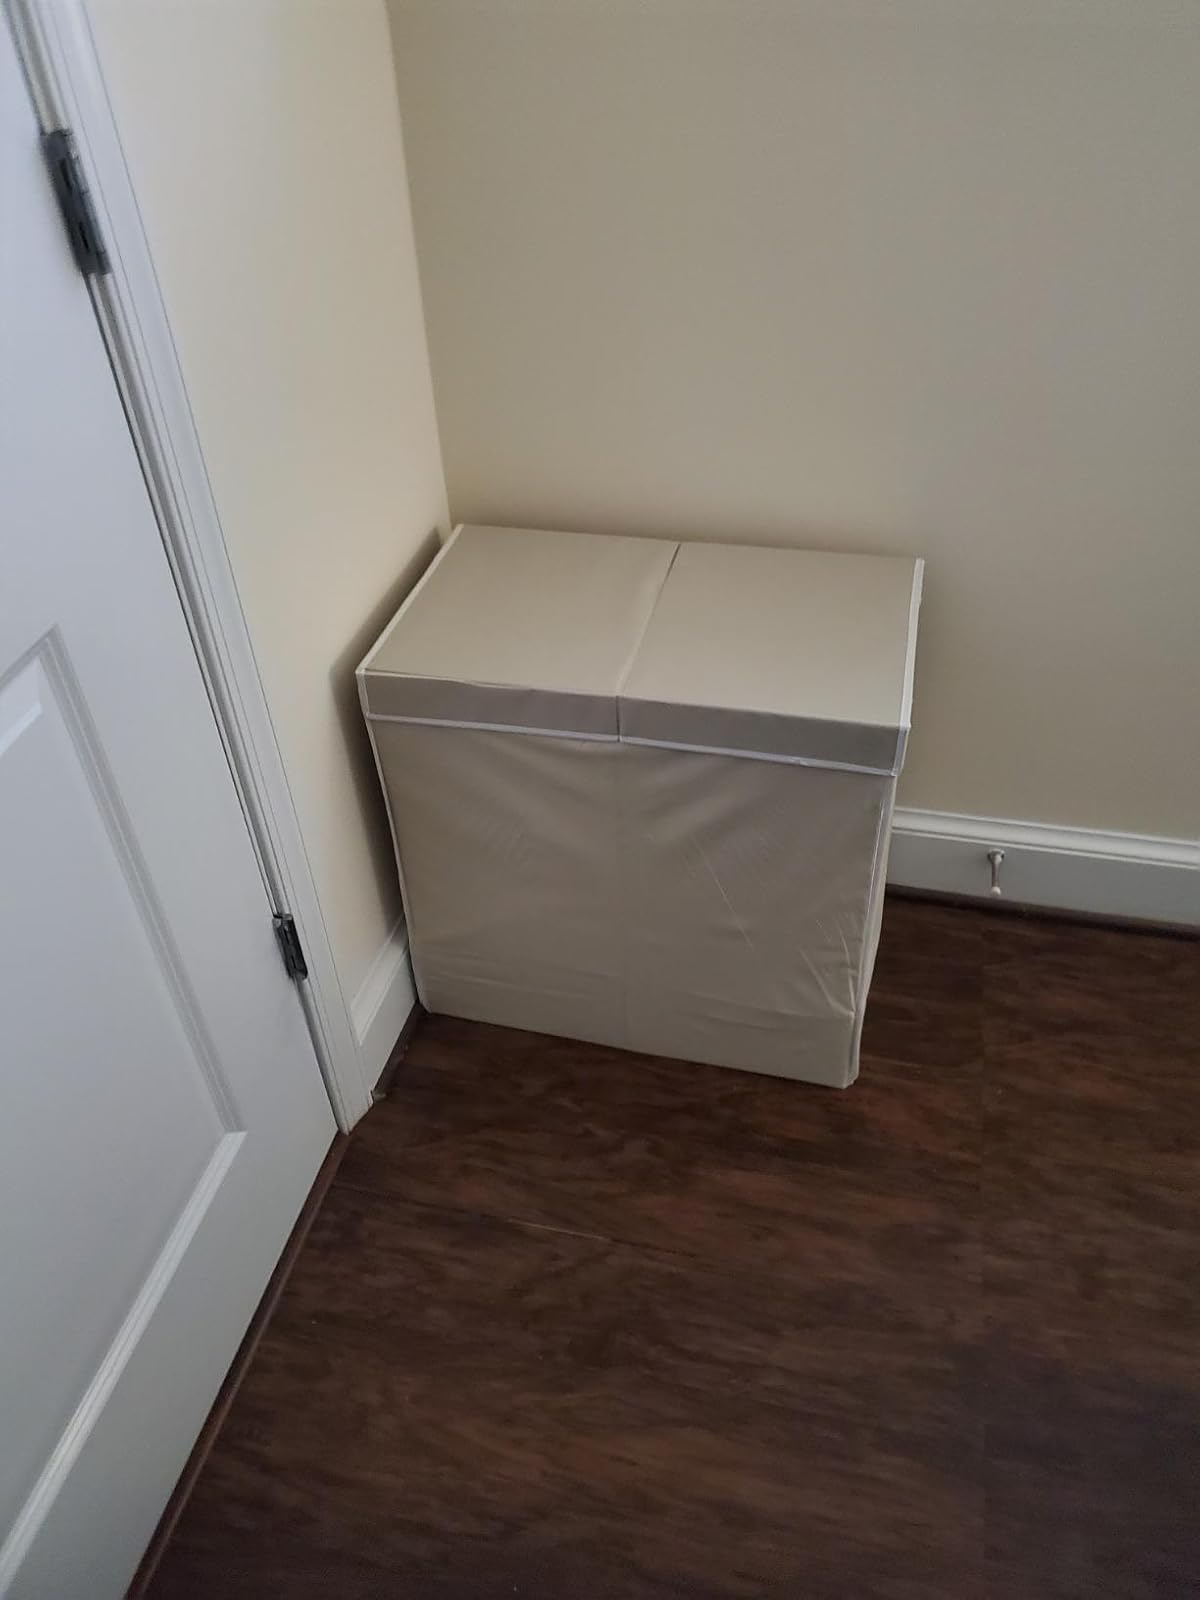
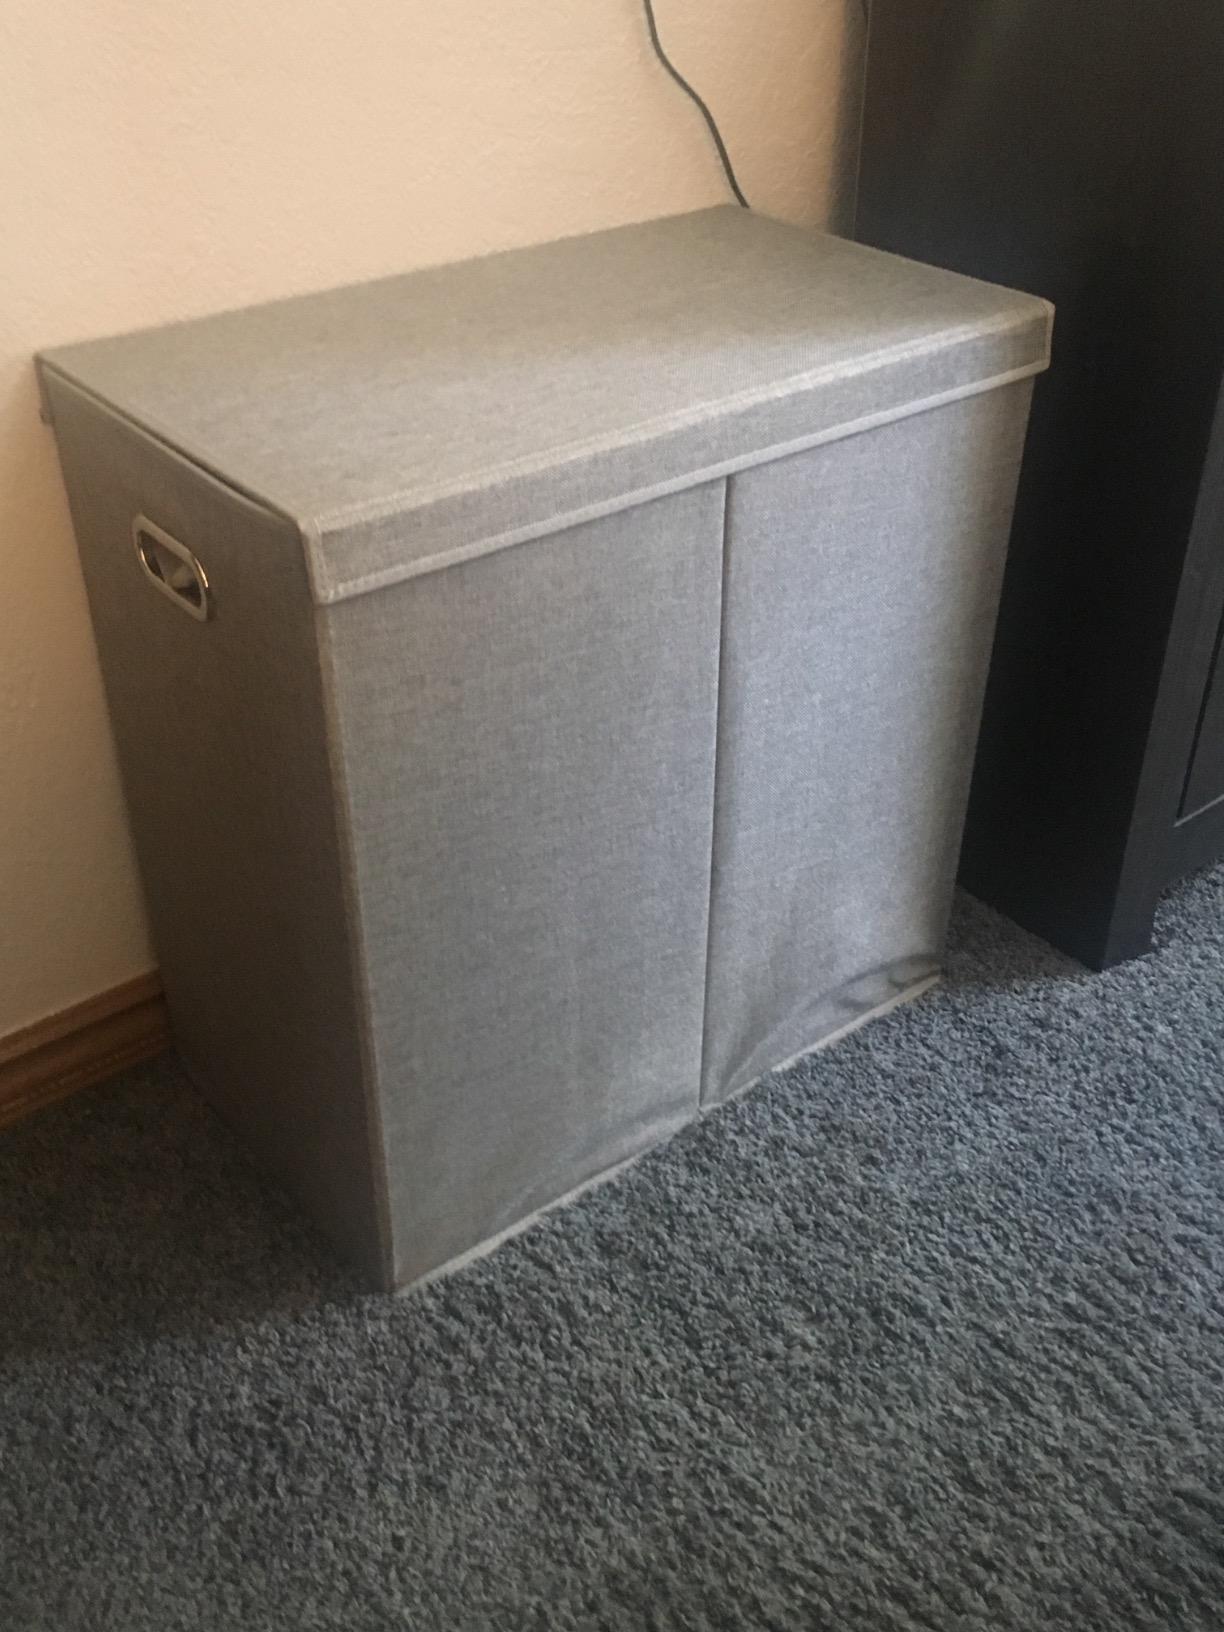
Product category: items_hamper
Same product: no